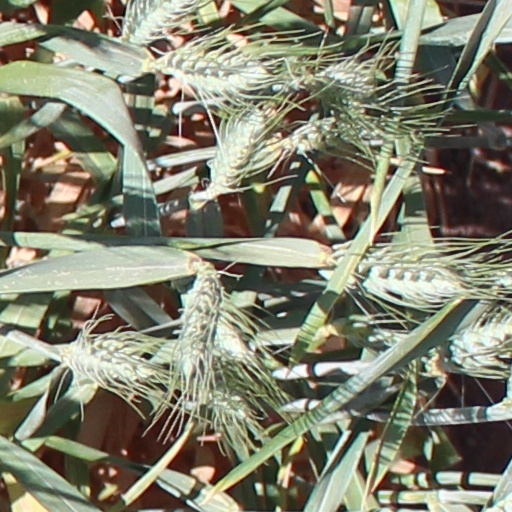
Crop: wheat